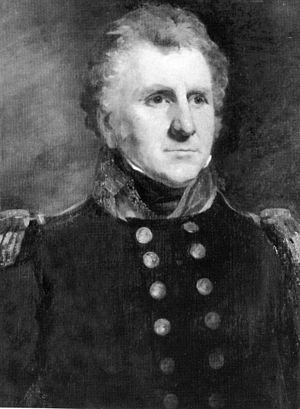
Le First Sea Lord ou « 1SL » est le titre du commandant général de la Royal Navy et de tous les services de la marine britannique. Il détient aussi le titre de chef d'état-major de la Marine. Il est membre du Comité des chefs d'état-major et de l'Admiralty Board. Il était auparavant nommé First Naval Lord.